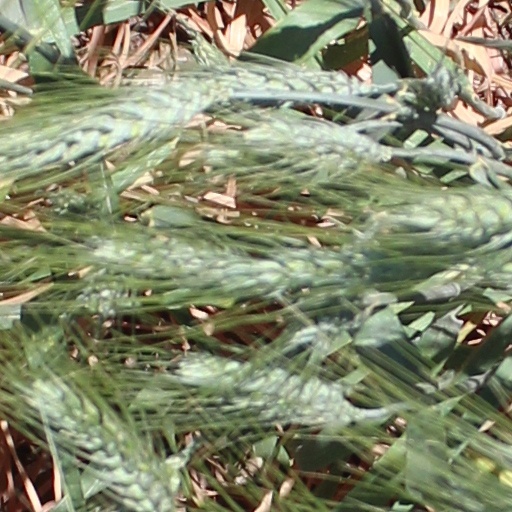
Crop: wheat